Charles Church Developments

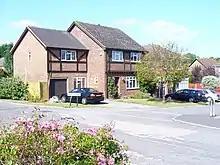
A Burke and Church / Charles Church house on the Merrow Park estate in Guildford

Church, a civil engineering graduate, started his own commercial contracting company in 1965 called Burke and Church. It was set up as a luxurious residential developer in south-east England. It built one house in Camberley, Surrey in 1967 and then used the proceeds to build four more houses before expanding further.